Sekirna Spur

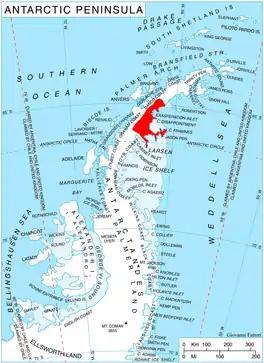
Location of Oscar II Coast on Antarctic Peninsula.

Sekirna Spur is the rocky, partly ice-free peak rising to 776 m at the southeast extremity of Zagreus Ridge on Oscar II Coast in Graham Land. It surmounts Hektoria Glacier to the northeast and southeast, and Paspal Glacier and Green Glacier to the west and south. The feature is named after the settlements of Gorna (Upper) and Dolna (Lower) Sekirna in Western Bulgaria.